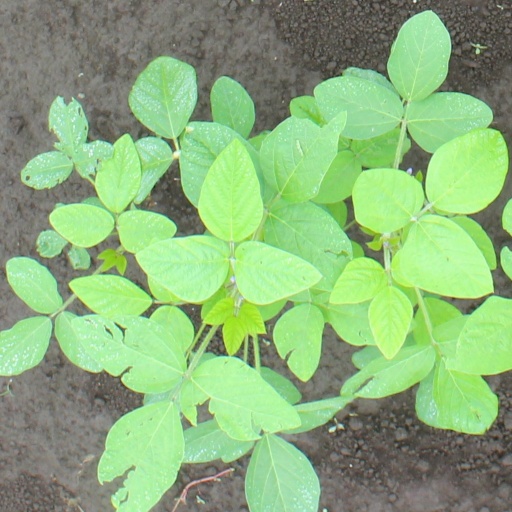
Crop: soybean